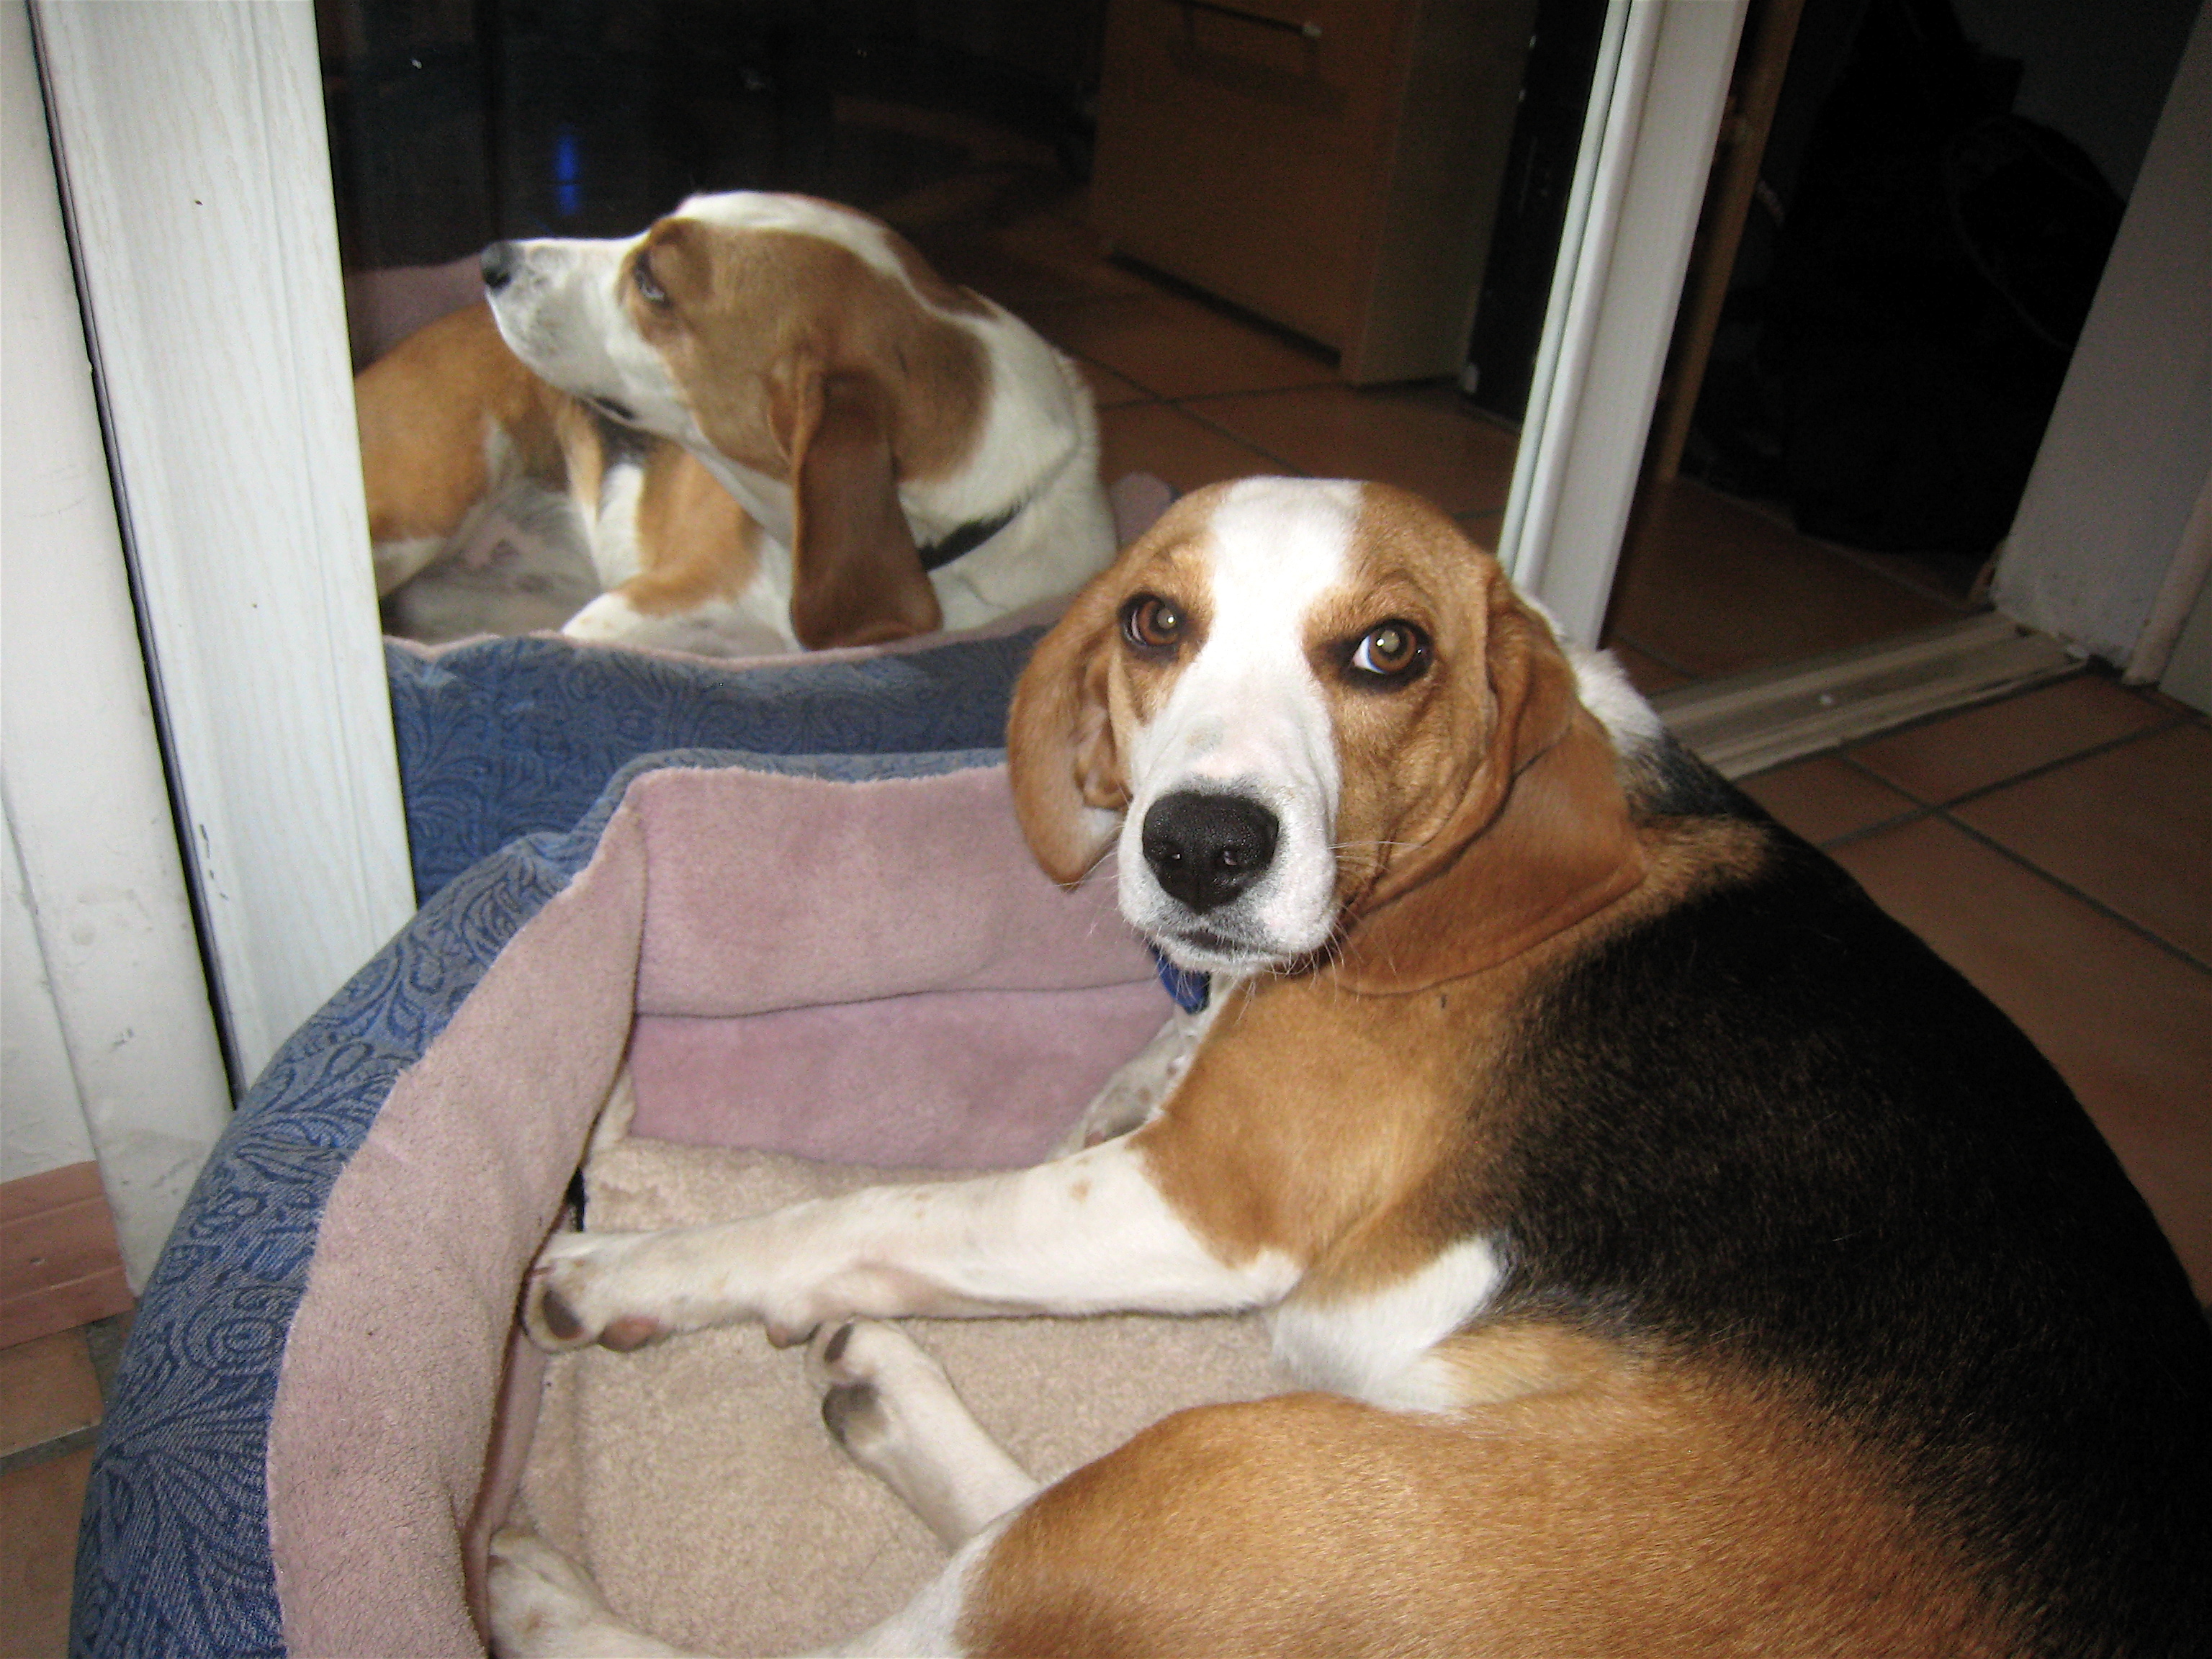
puppy, dog, mammal, hound, vertebrate, beagle, harrier, fresa, scent hound, dog like mammal, carnivoran, american foxhound, basset art sien normand, english foxhound, treeing walker coonhound, basset hound, estonian hound, finnish hound, drever, coonhound